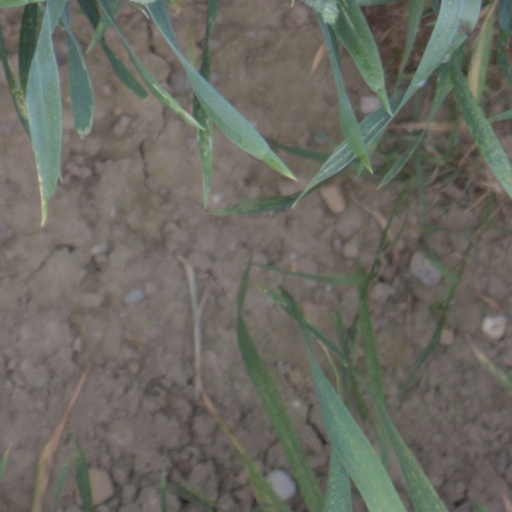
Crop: wheat